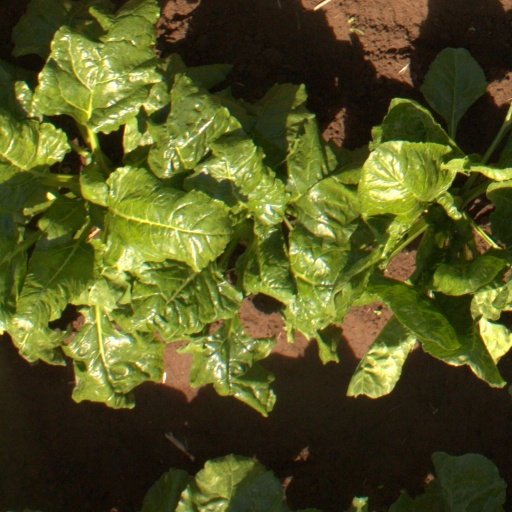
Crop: sugar beet